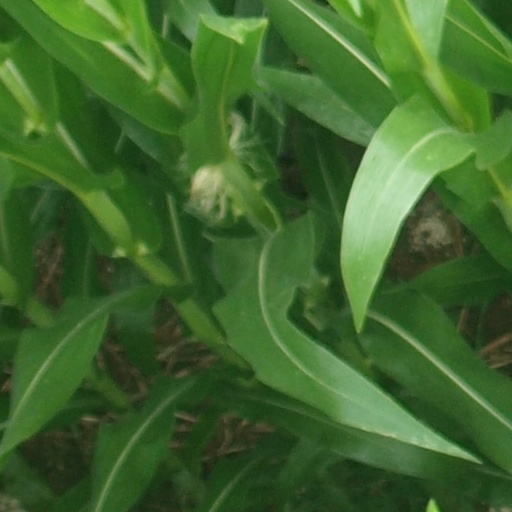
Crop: maize; corn